Lija Belvedere Tower

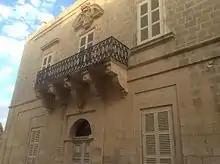
Villa Gourgion

The belvedere tower was built in 1857 as a folly within the gardens of Villa Gourgion, a 17th-century villa which belonged to the Marquis Depiro. It was designed by the architect Giuseppe Bonavia.